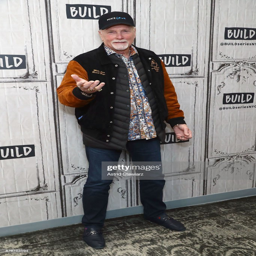
rock artist discusses his new album .